Hoi (video game)

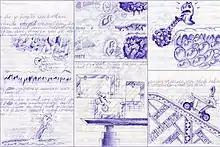
Game situation concepts for "Hoi", showing ideas that would later be used or scrapped in the final game, such as a two-player mode.

"Hoi" is a platform game in a similar style as "Super Mario Bros. and Sonic the Hedgehog". The plot revolves around the titular "Saur" character living on a planet in a far away solar system. As soon as the male inhabitants of his planet have reached maturity, each of them cannot escape to face the ultimate ritual test. They have to defy the "Madlands", a large area of Hoi's planet littered with all kinds of dangers. If they survive the quest and manage to reach the other side, they will enter the female part of the planet, with predominantly pleasant consequences. The ritual maturity test was established by Hoi's forefathers and serves as a trial to separate the real men from the boys. Hoi sets his teeth and stoutheartedly enters the ultimate challenge.